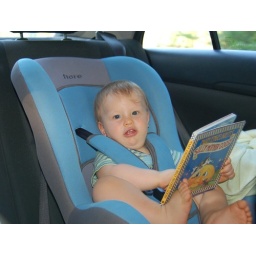
Nate reading his book in his car seat, on the road in Bulgaria